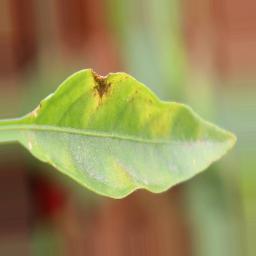
Label: healthy